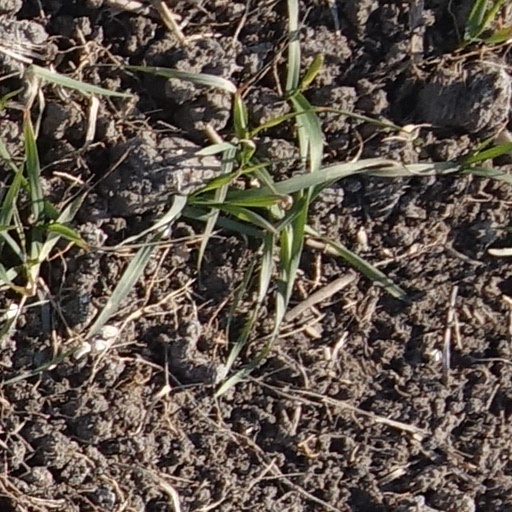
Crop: wheat